John Stanley Plaskett

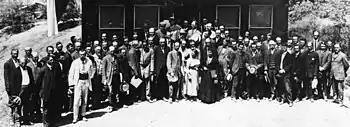
Plaskett at the Fourth Conference International Union for Cooperation in Solar Research at Mount Wilson Observatory, 1910

His son, Harry Hemley Plaskett, also pursued a very successful career in astronomy, winning the Gold Medal of the Royal Astronomical Society in 1963, thereby making the Plasketts one of the very few families to boast more than one Medal winner.